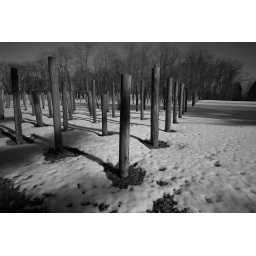
Former AT&amp;amp;T Bell Labs field testing facility for telephone poles in Chester, New Jersey.L1010132